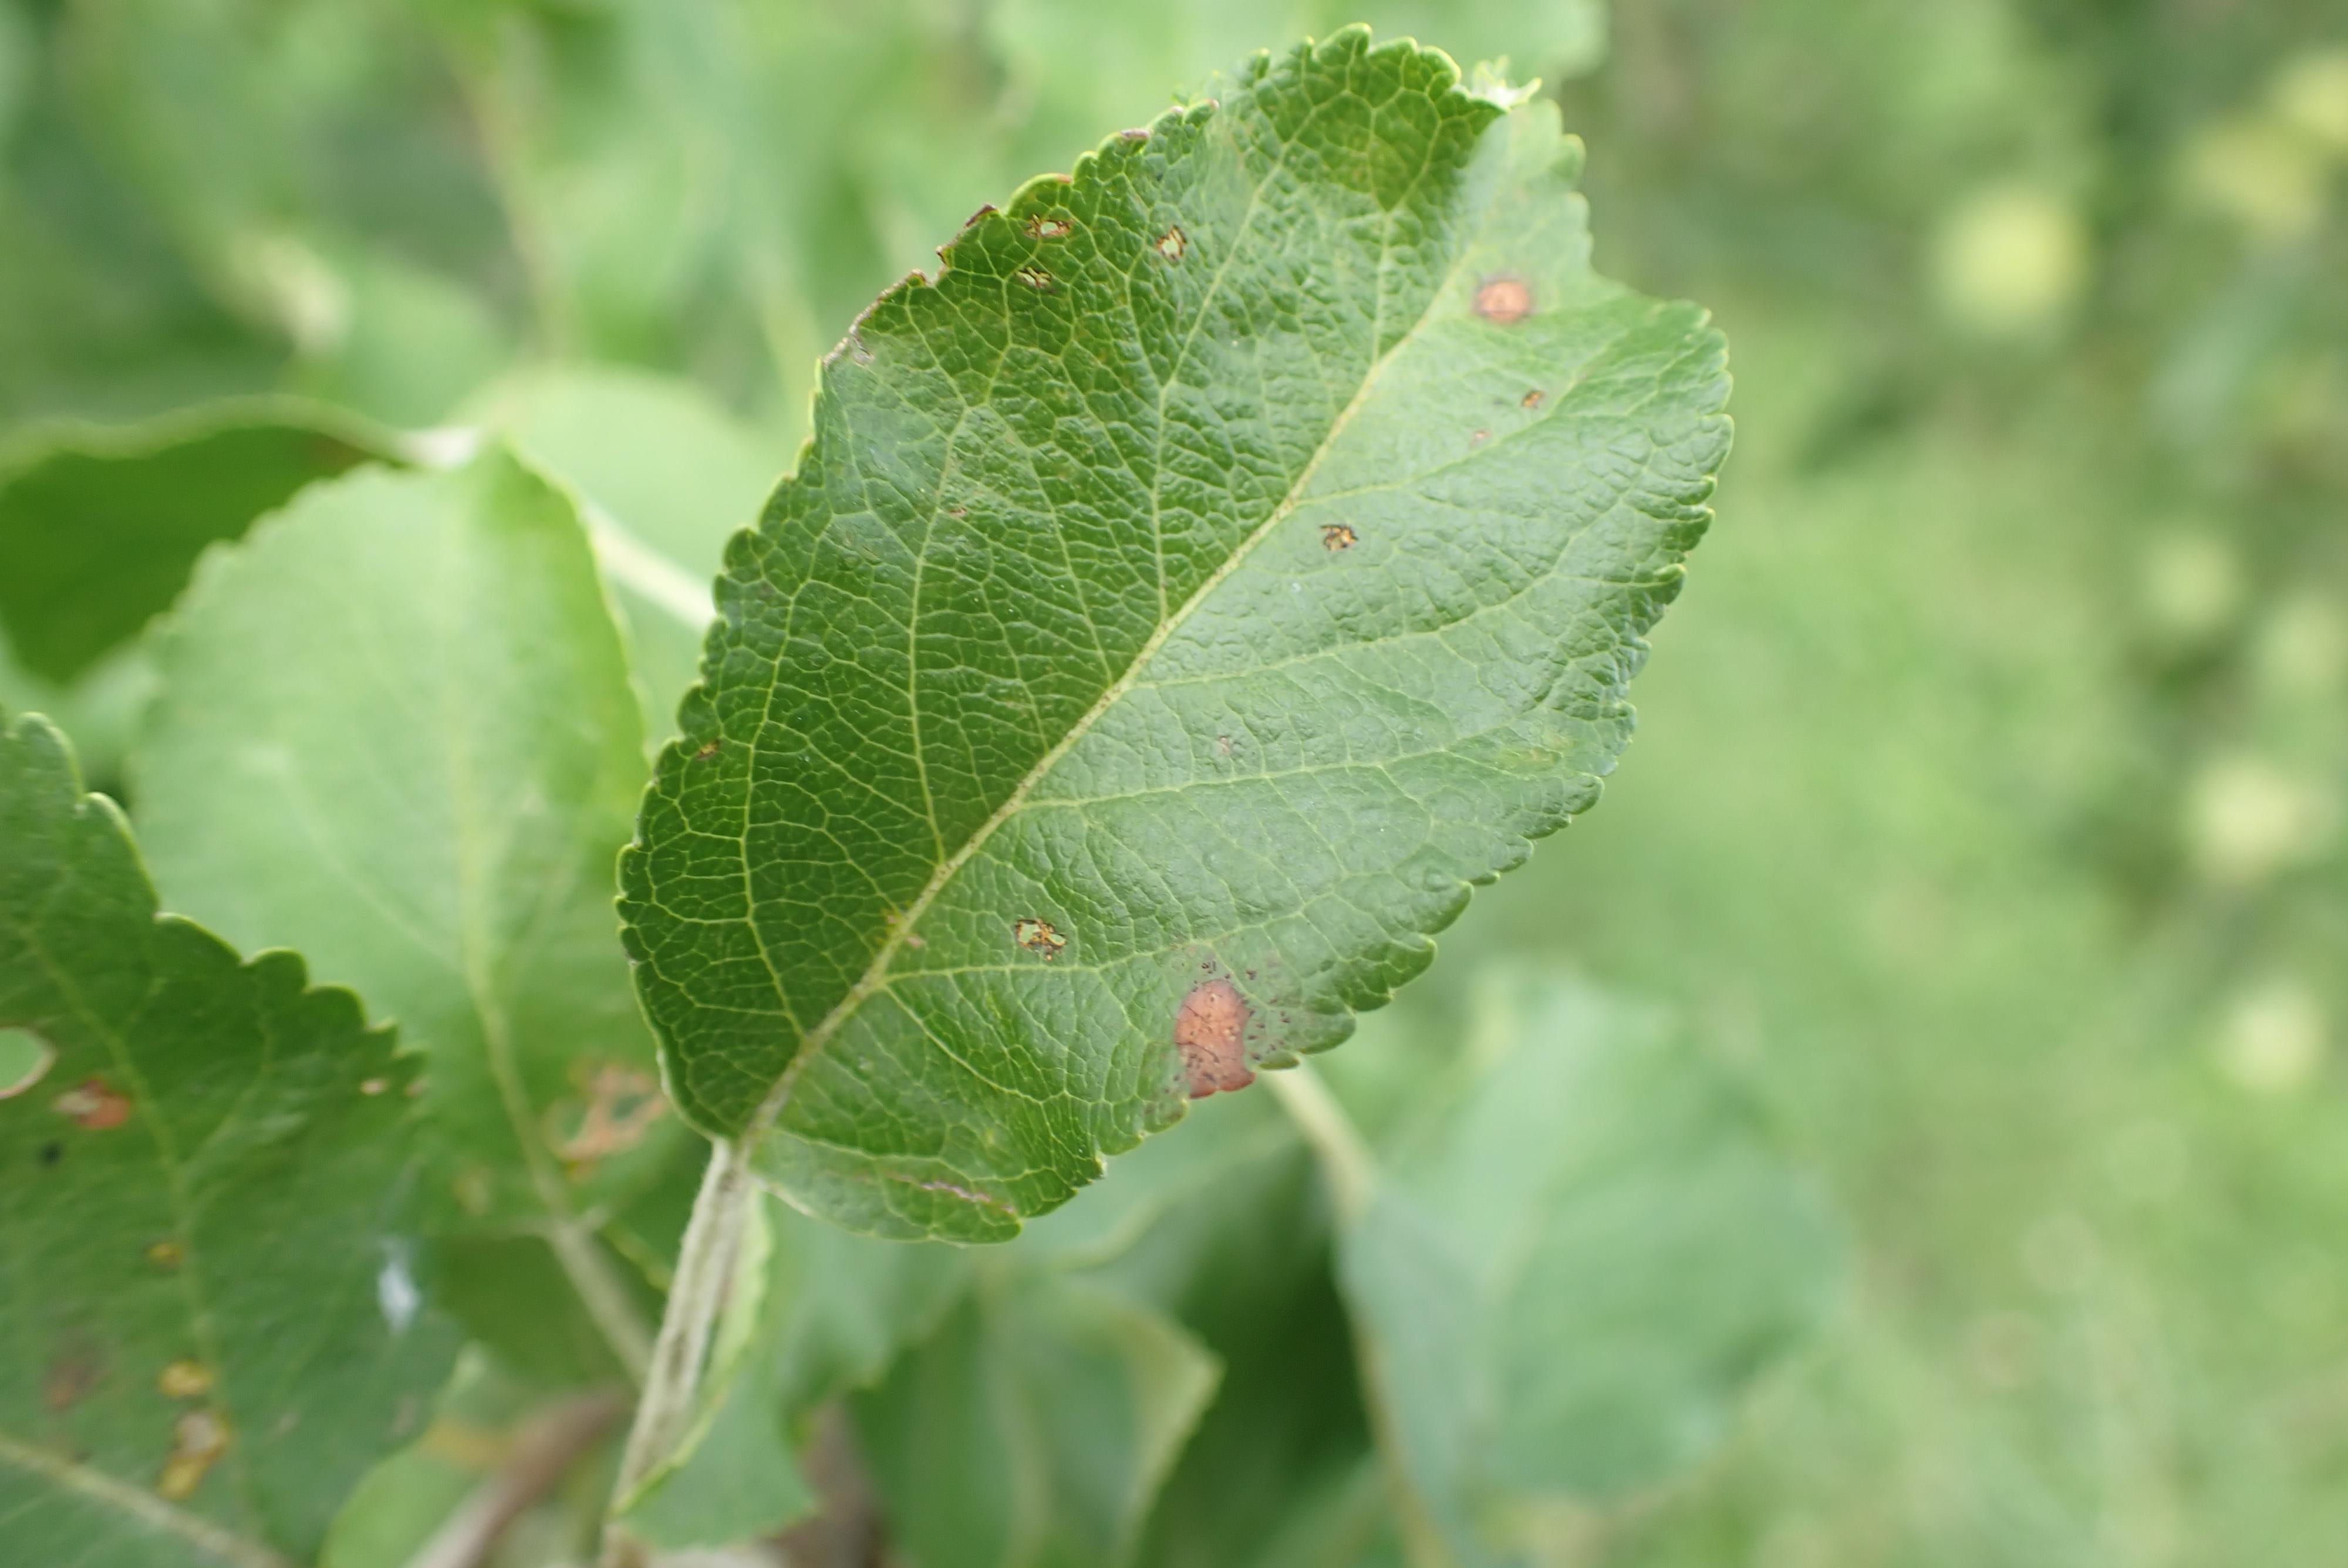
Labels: frog_eye_leaf_spot